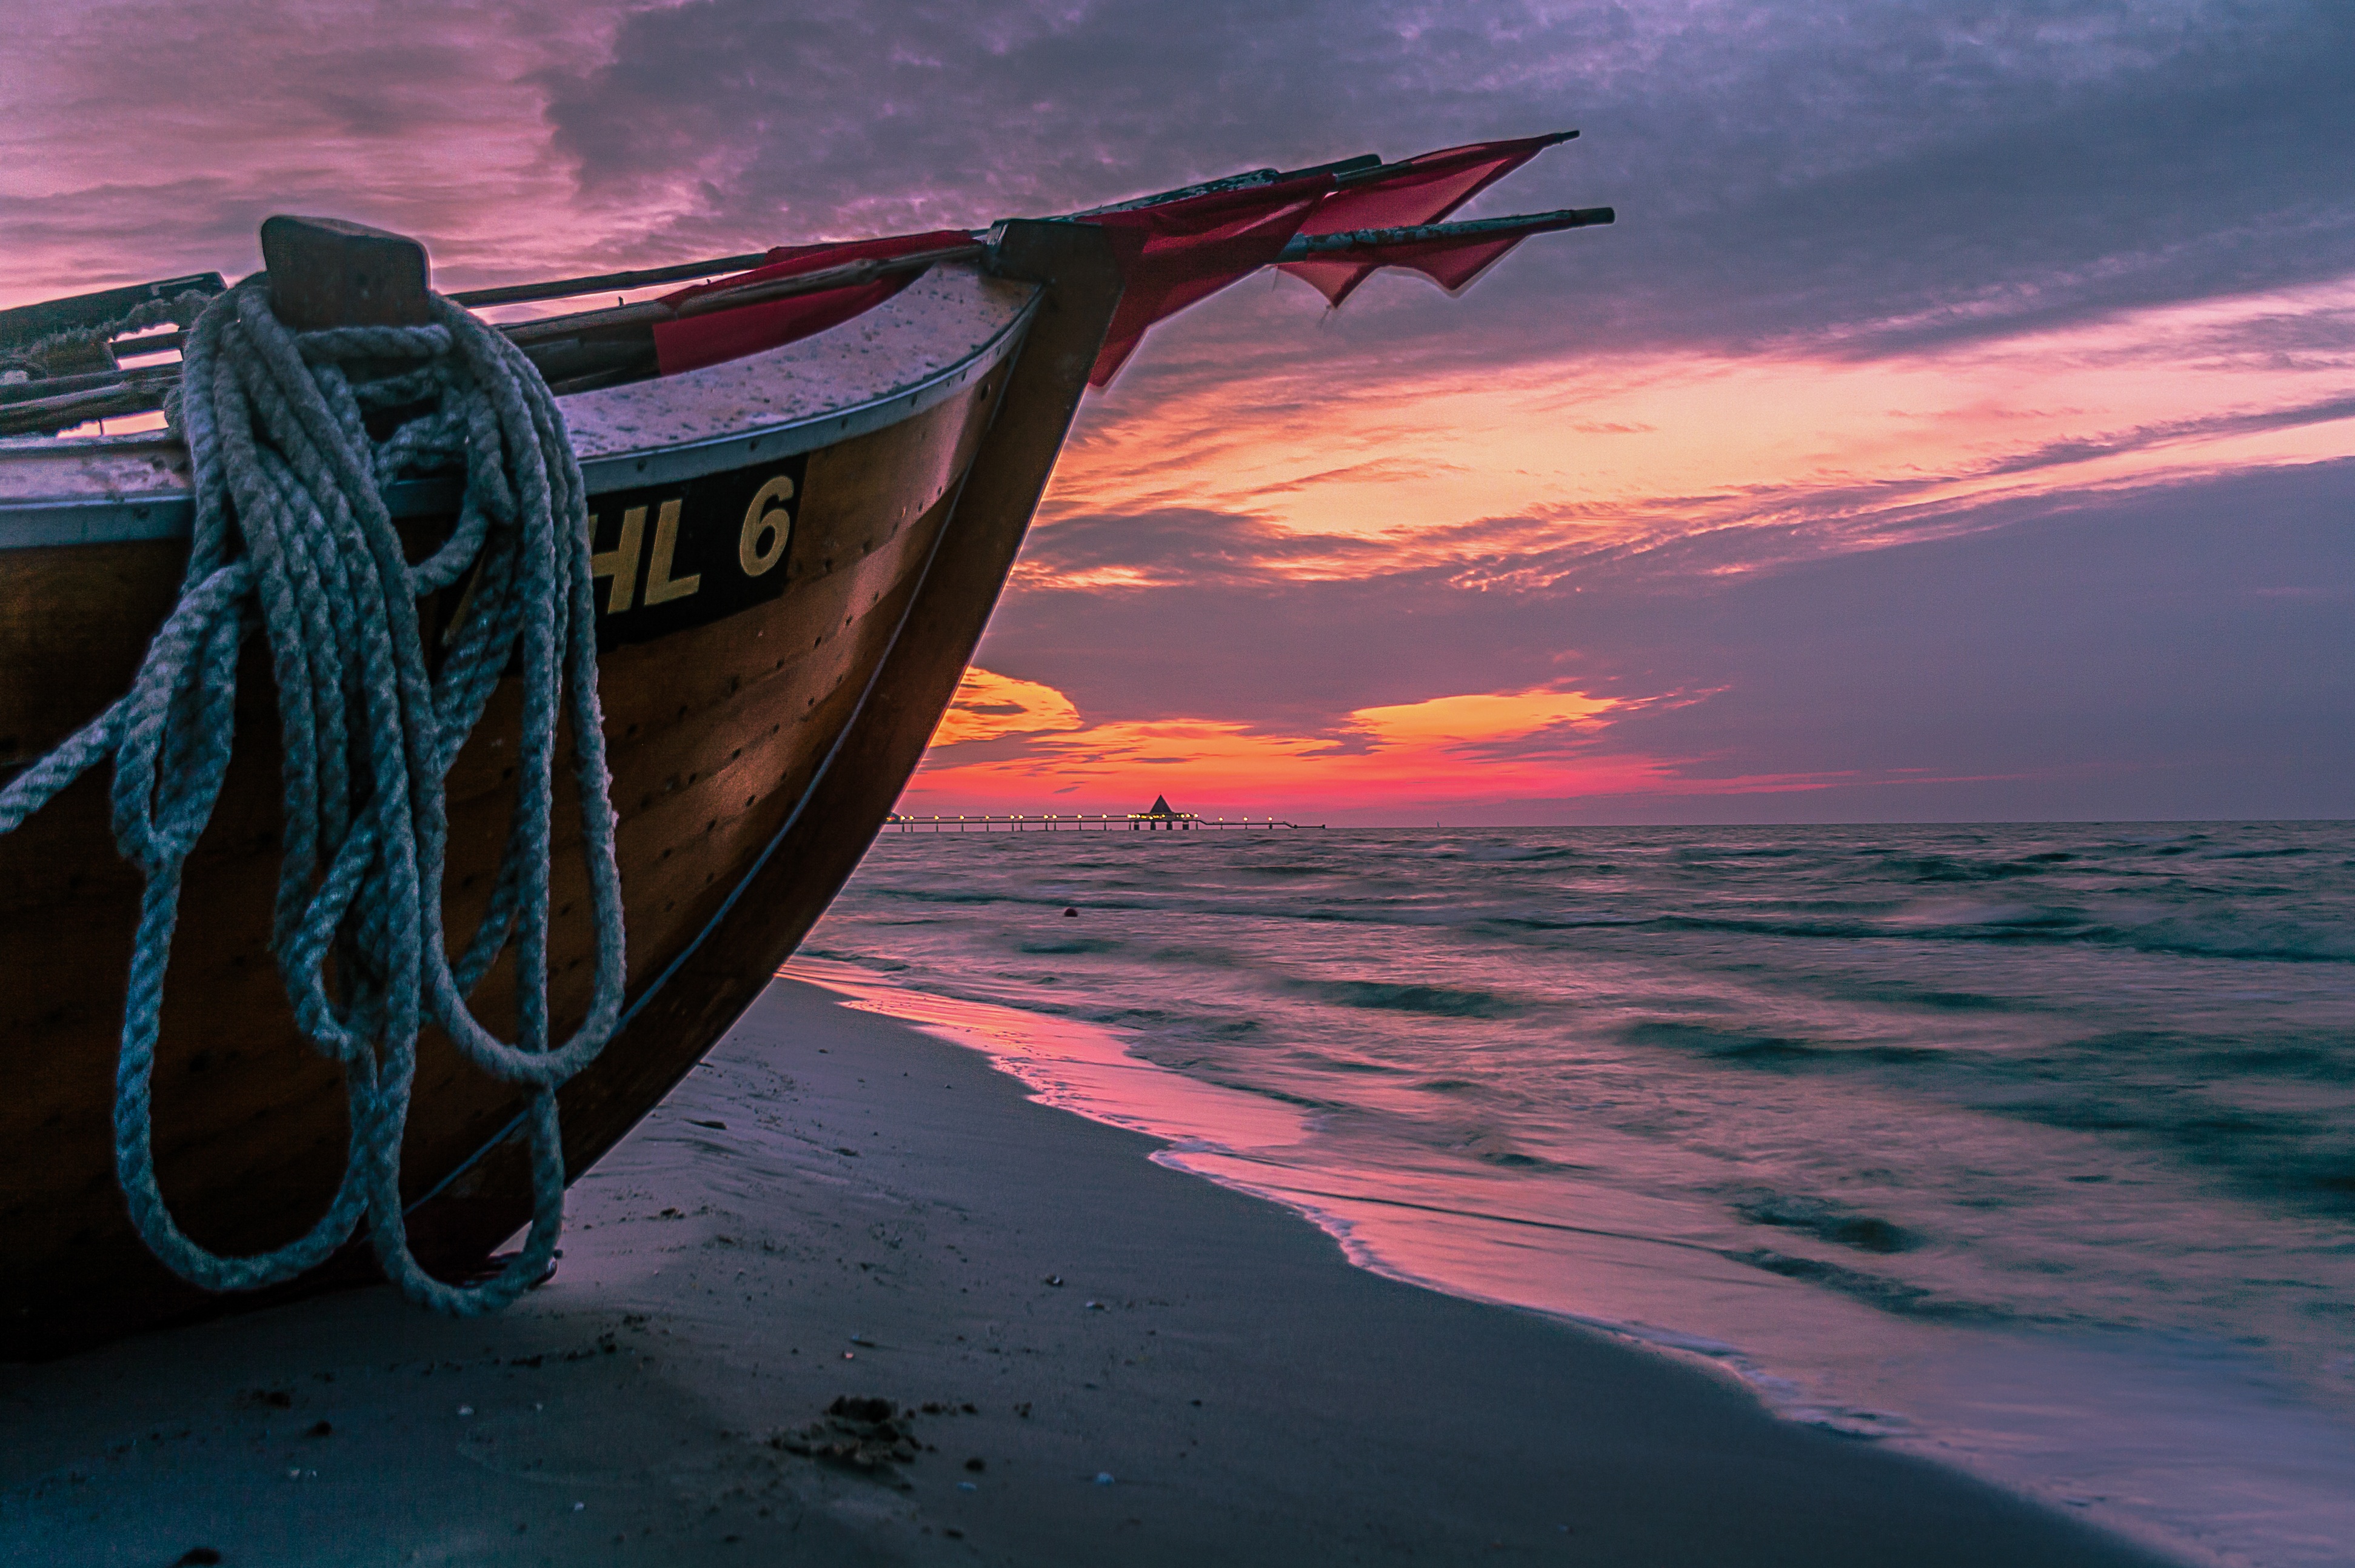
beach, sea, coast, water, sand, ocean, horizon, cloud, sky, sun, sunrise, sunset, boat, morning, wave, dawn, dusk, boot, evening, reflection, vehicle, holiday, blue, blue sky, clouds, watercraft, usedom, baltic sea, zinnowitz, sand beach, seaside resort, ahlbeck, herinsdorf, bansin, wind wave